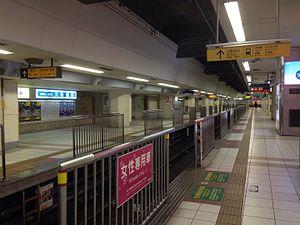
La gare de Yokohama est la principale gare ferroviaire de la ville de Yokohama dans la préfecture de Kanagawa au Japon. Elle est située dans l'arrondissement de Nishi-ku. La gare est desservie par les lignes des compagnies JR East, Keikyū, Sōtetsu, Tōkyū et Yokohama Minatomirai Railway, ainsi que par le métro de Yokohama.